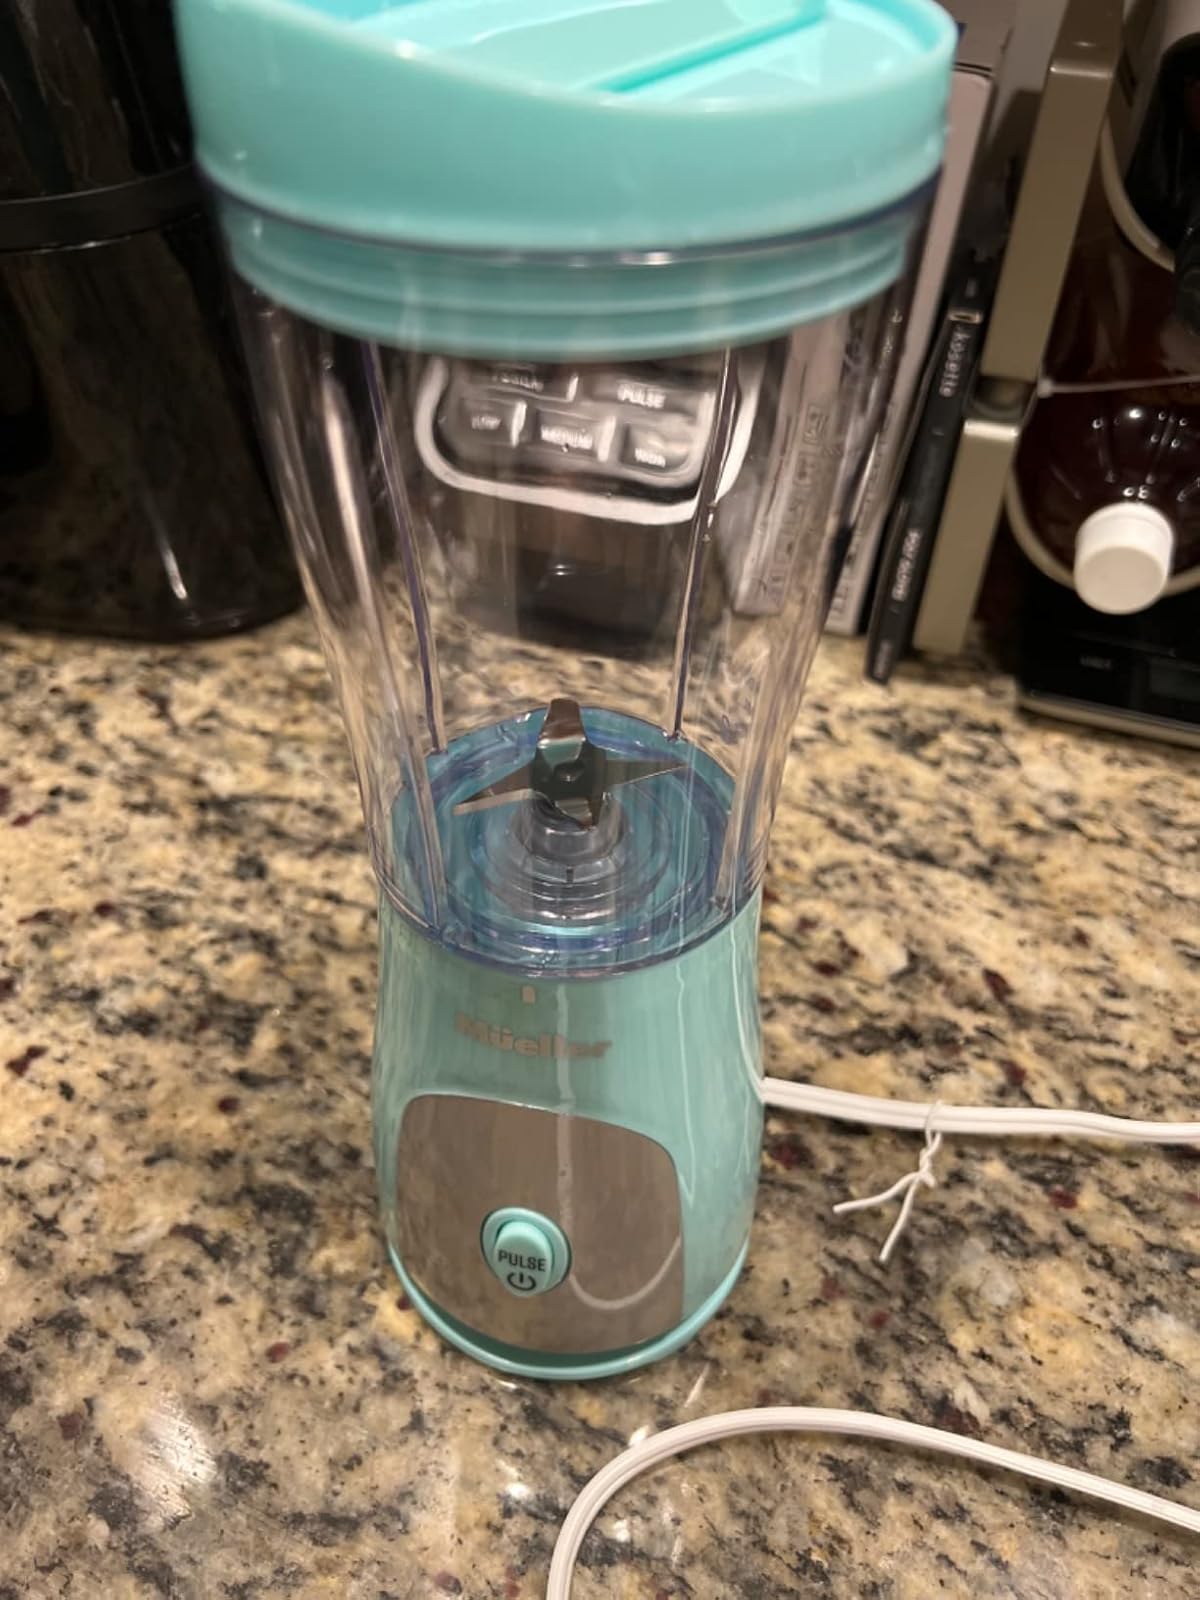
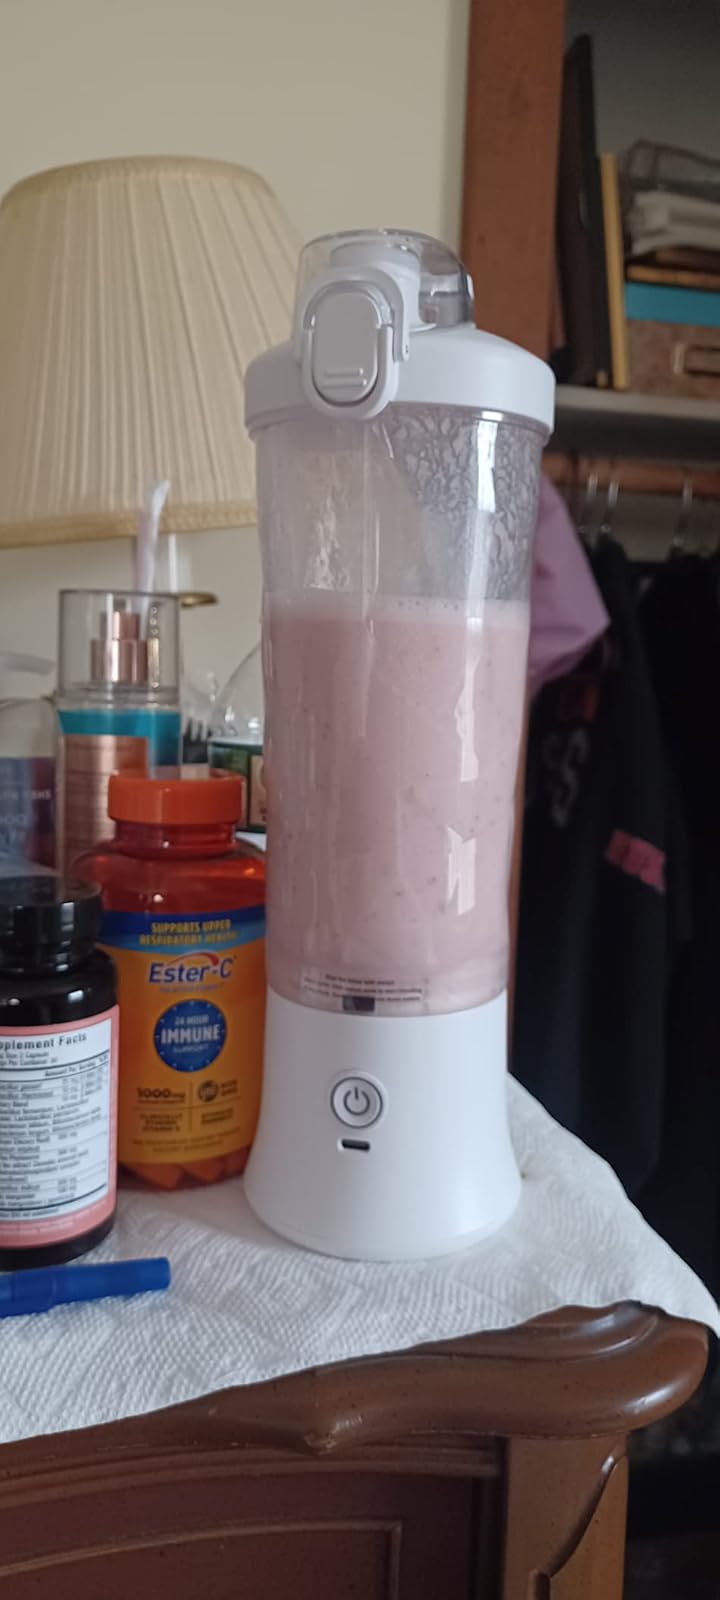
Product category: items_blender
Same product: no